Cuauhtémoc, Mexico City

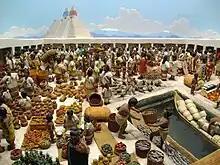
Model of the marketplace of Tlatelolco with the Templo Mayor in the background

The early history of the delegation coincides with the history of Aztec Tenochtitlan and colonial Mexico City. Tenochitlan was founded on a marshy island in Lake Texcoco. It was divided into four "capuillis" or neighborhoods centering on the Templo Mayor. This temple's ruins are located very close to the modern main square or Zocalo today.